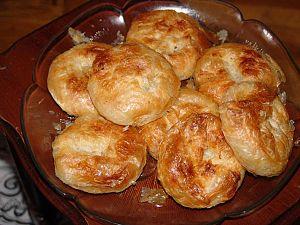
Boyoz est le nom d'un petit pain de type çörek de la cuisine turque, plus particulièrement de la ville de Izmir et ses alentours. Il ressemble à un autre çörek plus commun dans le reste du pays, appelé açma.